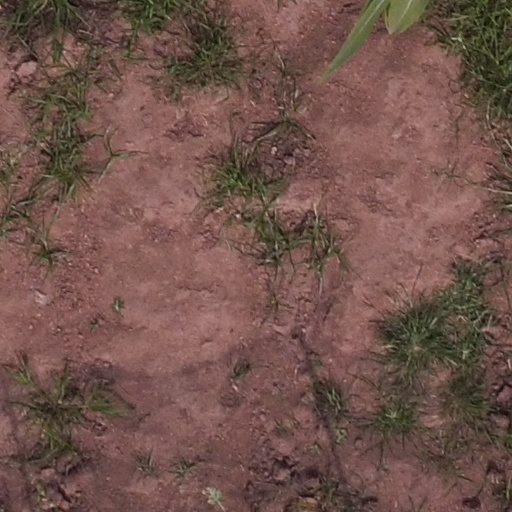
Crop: maize; corn